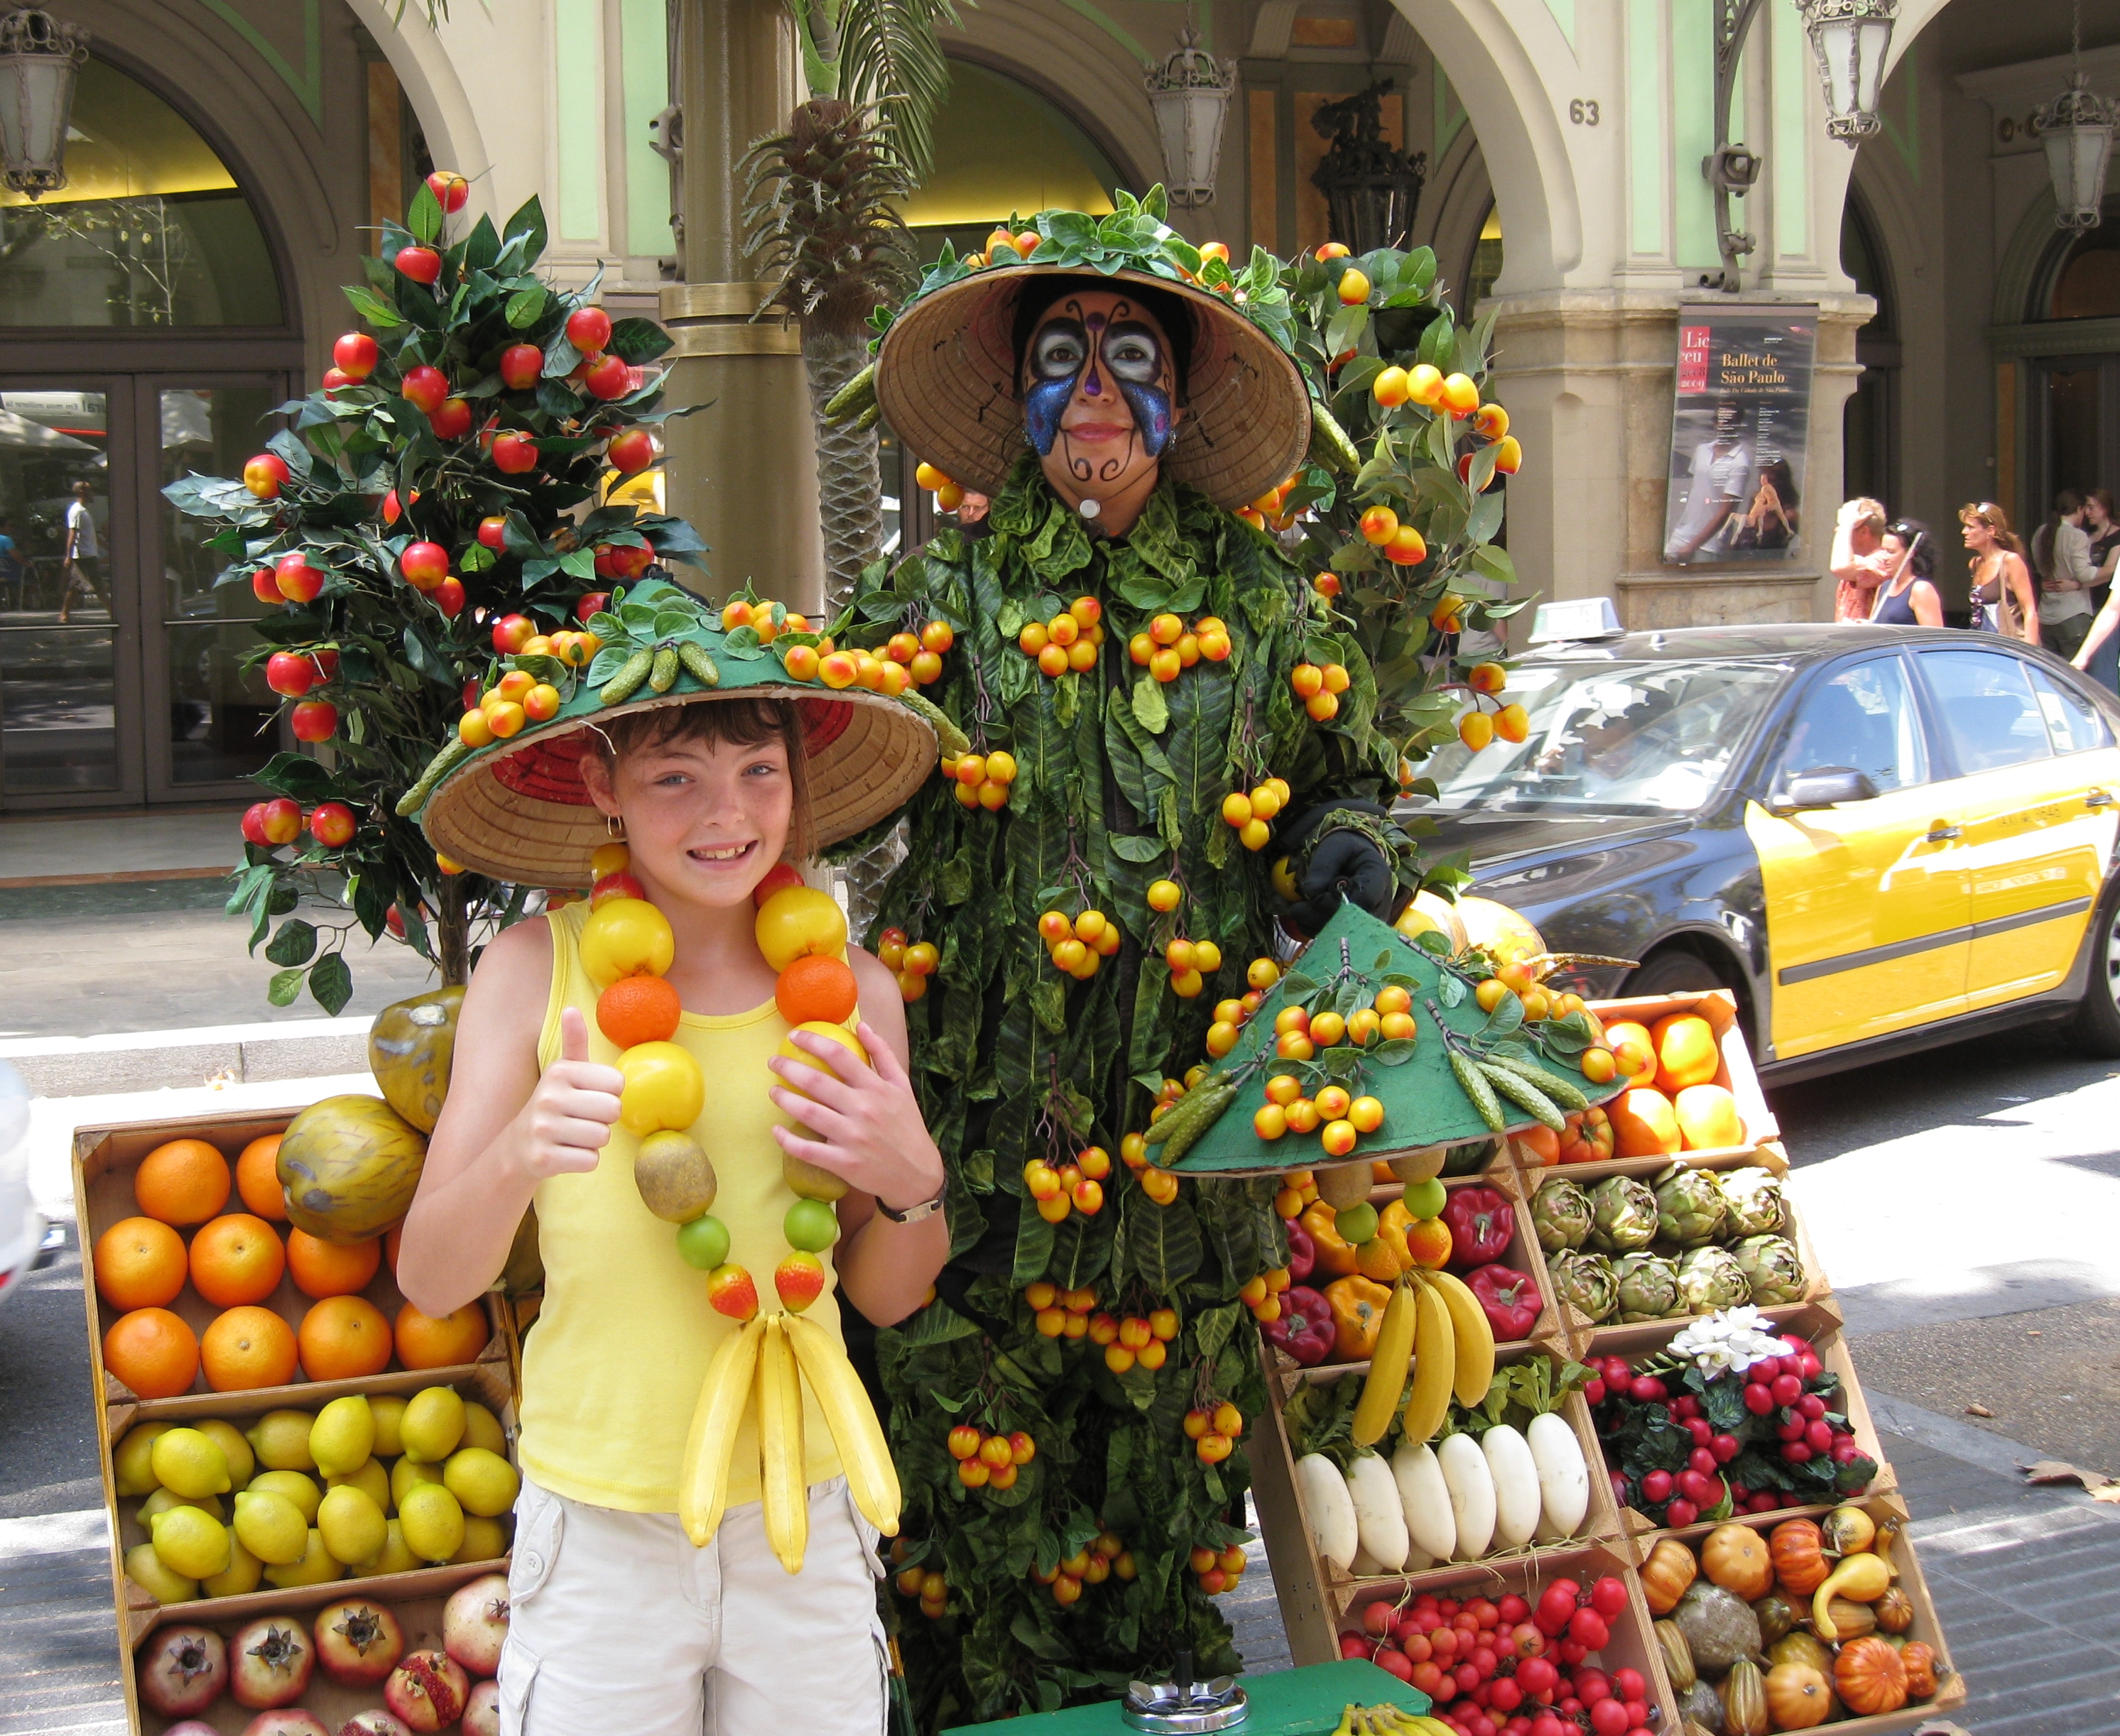
people, fruit, flower, canon, market, marketplace, barcelona, free, art, festival, la, floristry, rambla